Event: Nepal Earthquake
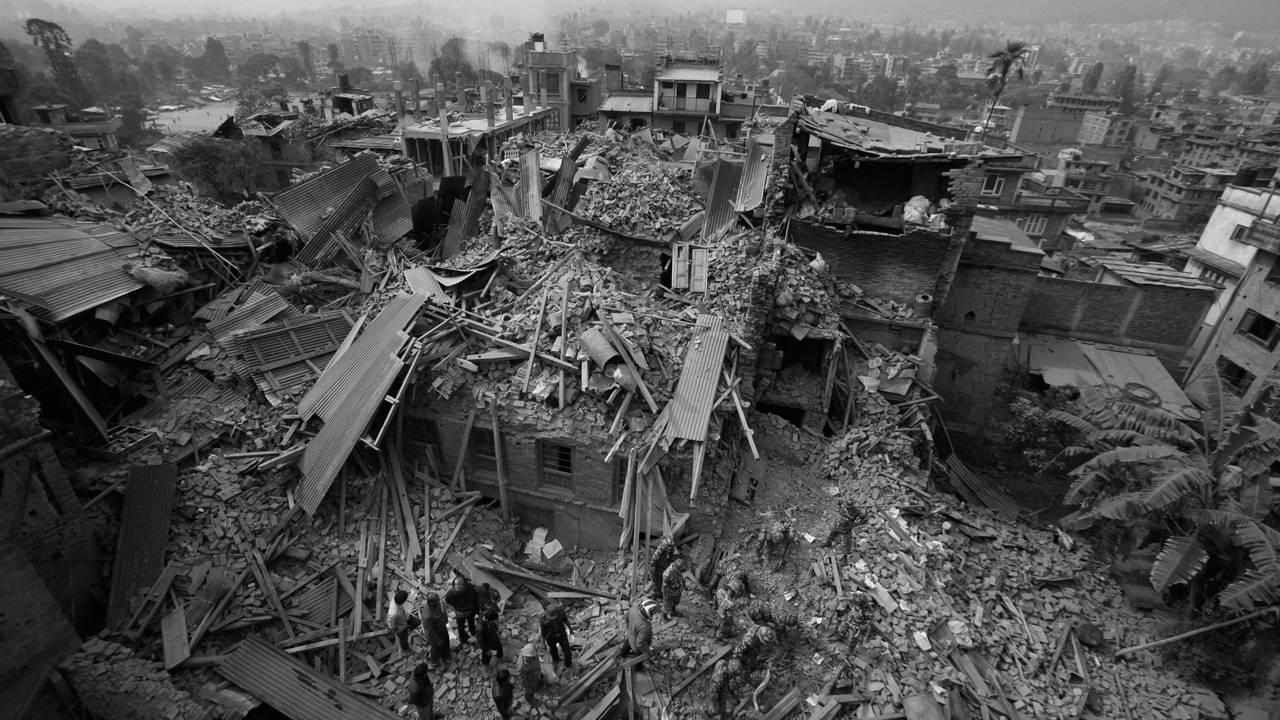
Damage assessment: damage